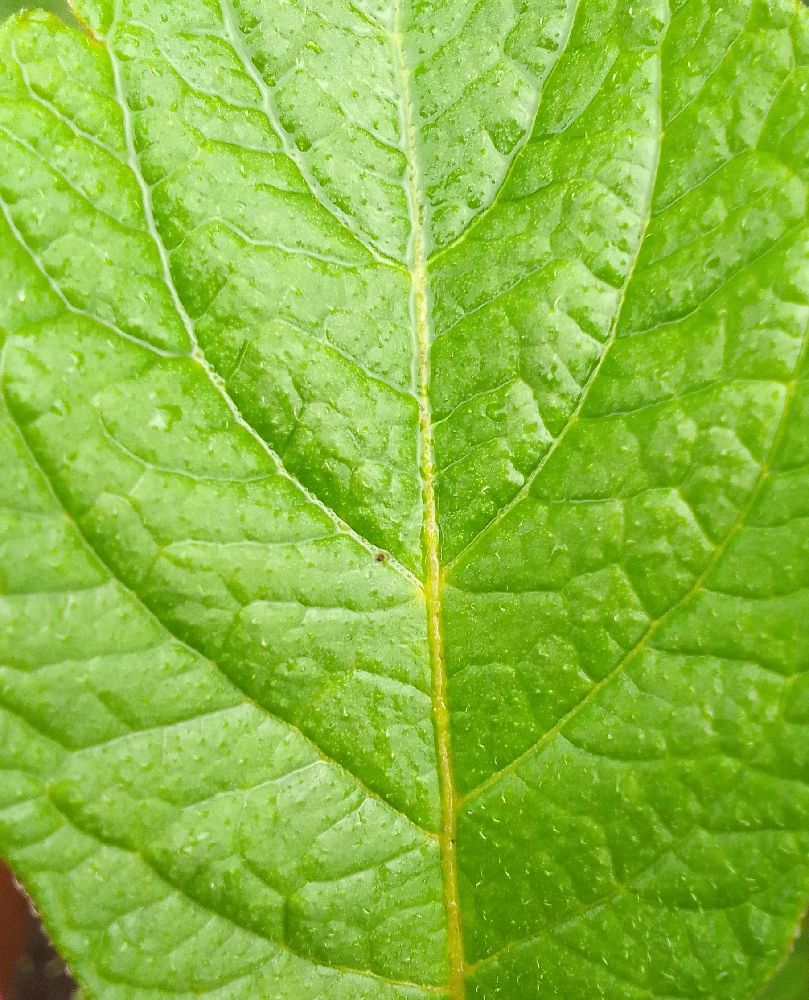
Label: Healthy